Pentagón Jr.

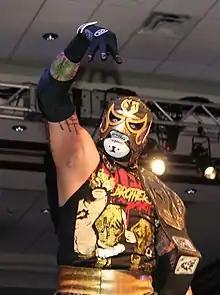
Pentagón Jr. as PWG Tag Team Champion in 2017

Penta 0M made his debut for the U.S. based Major League Wrestling (MLW) on January 11, 2018, where he defeated his brother Rey Fénix as part of MLW's "Zero Hour" show. This would be taped for the April 20, 2018 debut episode of "MLW Fusion" on BeIN Sports. He would later earn a match for Shane Strickland's MLW World Heavyweight Championship, but lost the match. The following month Los Lucha Bros (Pentagon and Fenix) defeated "Team TBD" (Jason Cade and Jimmy Yuta) and The Dirty Blondes (Leo Brien and Mike Patrick) to become the first holders of the MLW World Tag Team Championship in the restarted MLW. The long-running rivalry between Penta 0M and L.A. Park also became part of the storyline in MLW, leading to L.A. Park defeating Pentagon in a "Mexican Massacre" No disqualification match on September 9, 2018. The Mexican Massacre match would later be selected as the "MLW Match of the Year" for 2018. At MLW Fightland, held on November 8, 2018, Los Lucha Bros successfully defended the MLW World Tag Team Championship against L.A. Park and his son El Hijo de L.A. Park.